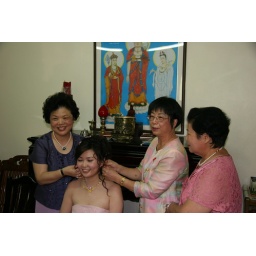
The girl is draped in jewelry. Traditionally, yellow gold.